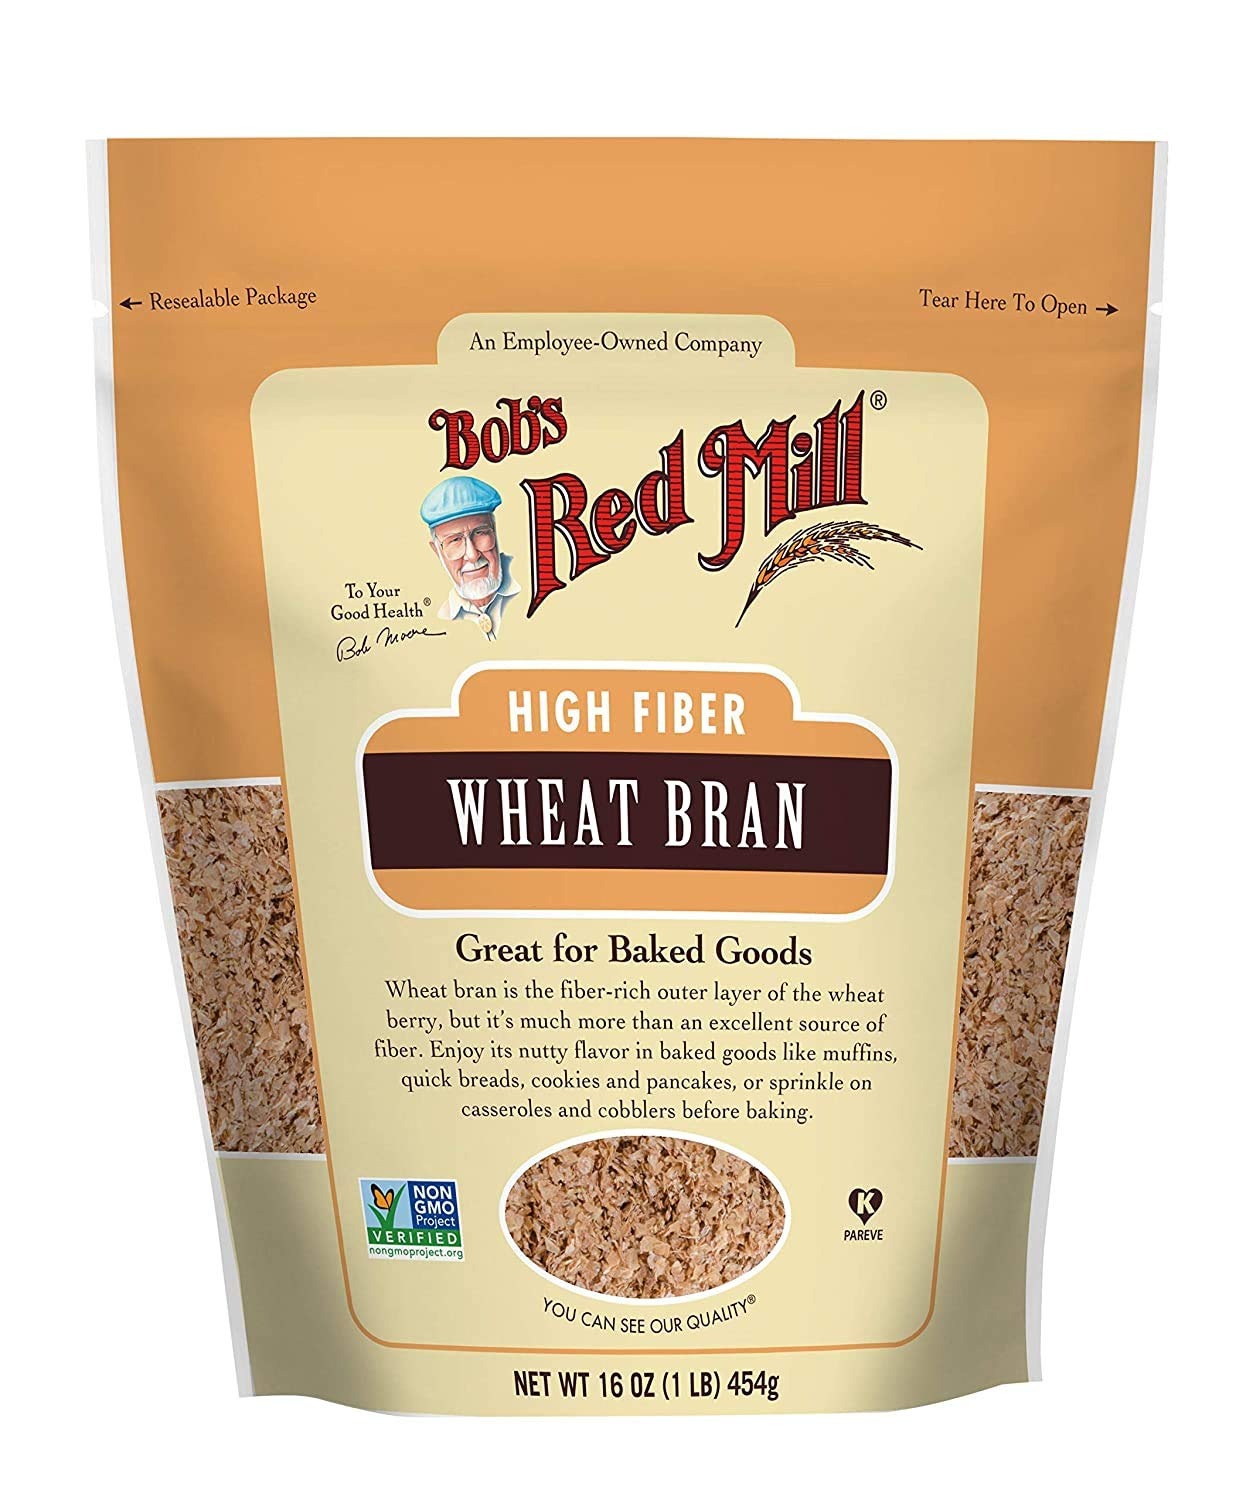
Item Name: Bob's Red Mill High Fiber Wheat Bran, 16 OZ (Pack of 3)
Bullet Point 1: Three, 16 oz. Bag (3 lbs.)
Bullet Point 2: Vegan; Vegetarian; High in fiber; Kosher Pareve
Bullet Point 3: Excellent source of dietary fiber
Bullet Point 4: No preservatives or additives
Bullet Point 5: Great toasted
Product Description: Bob's Red Mill Wheat Bran, 16 Oz (Pack of 3)
Value: 3.0
Unit: Count

Price: 26.75